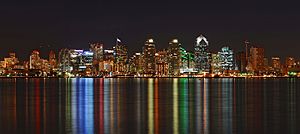
San Diego
San Diego er en havneby i det sydlige Californien ved Stillehavet, nær den mexicanske grænse.